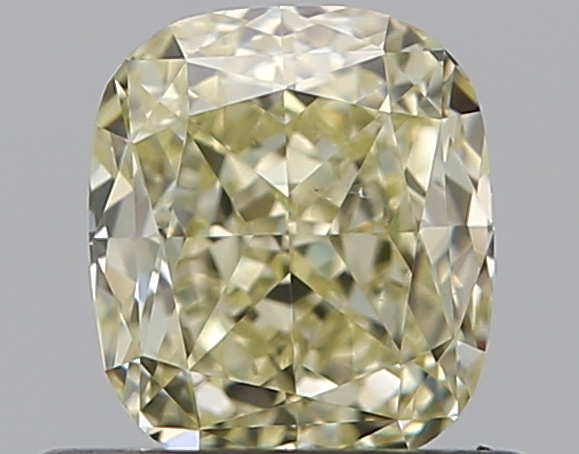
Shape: cushion
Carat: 0.66
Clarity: VS2
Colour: W-X
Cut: EX
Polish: EX
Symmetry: GD
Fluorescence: N
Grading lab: GIA
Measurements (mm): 5.18 x 4.54 x 3.16